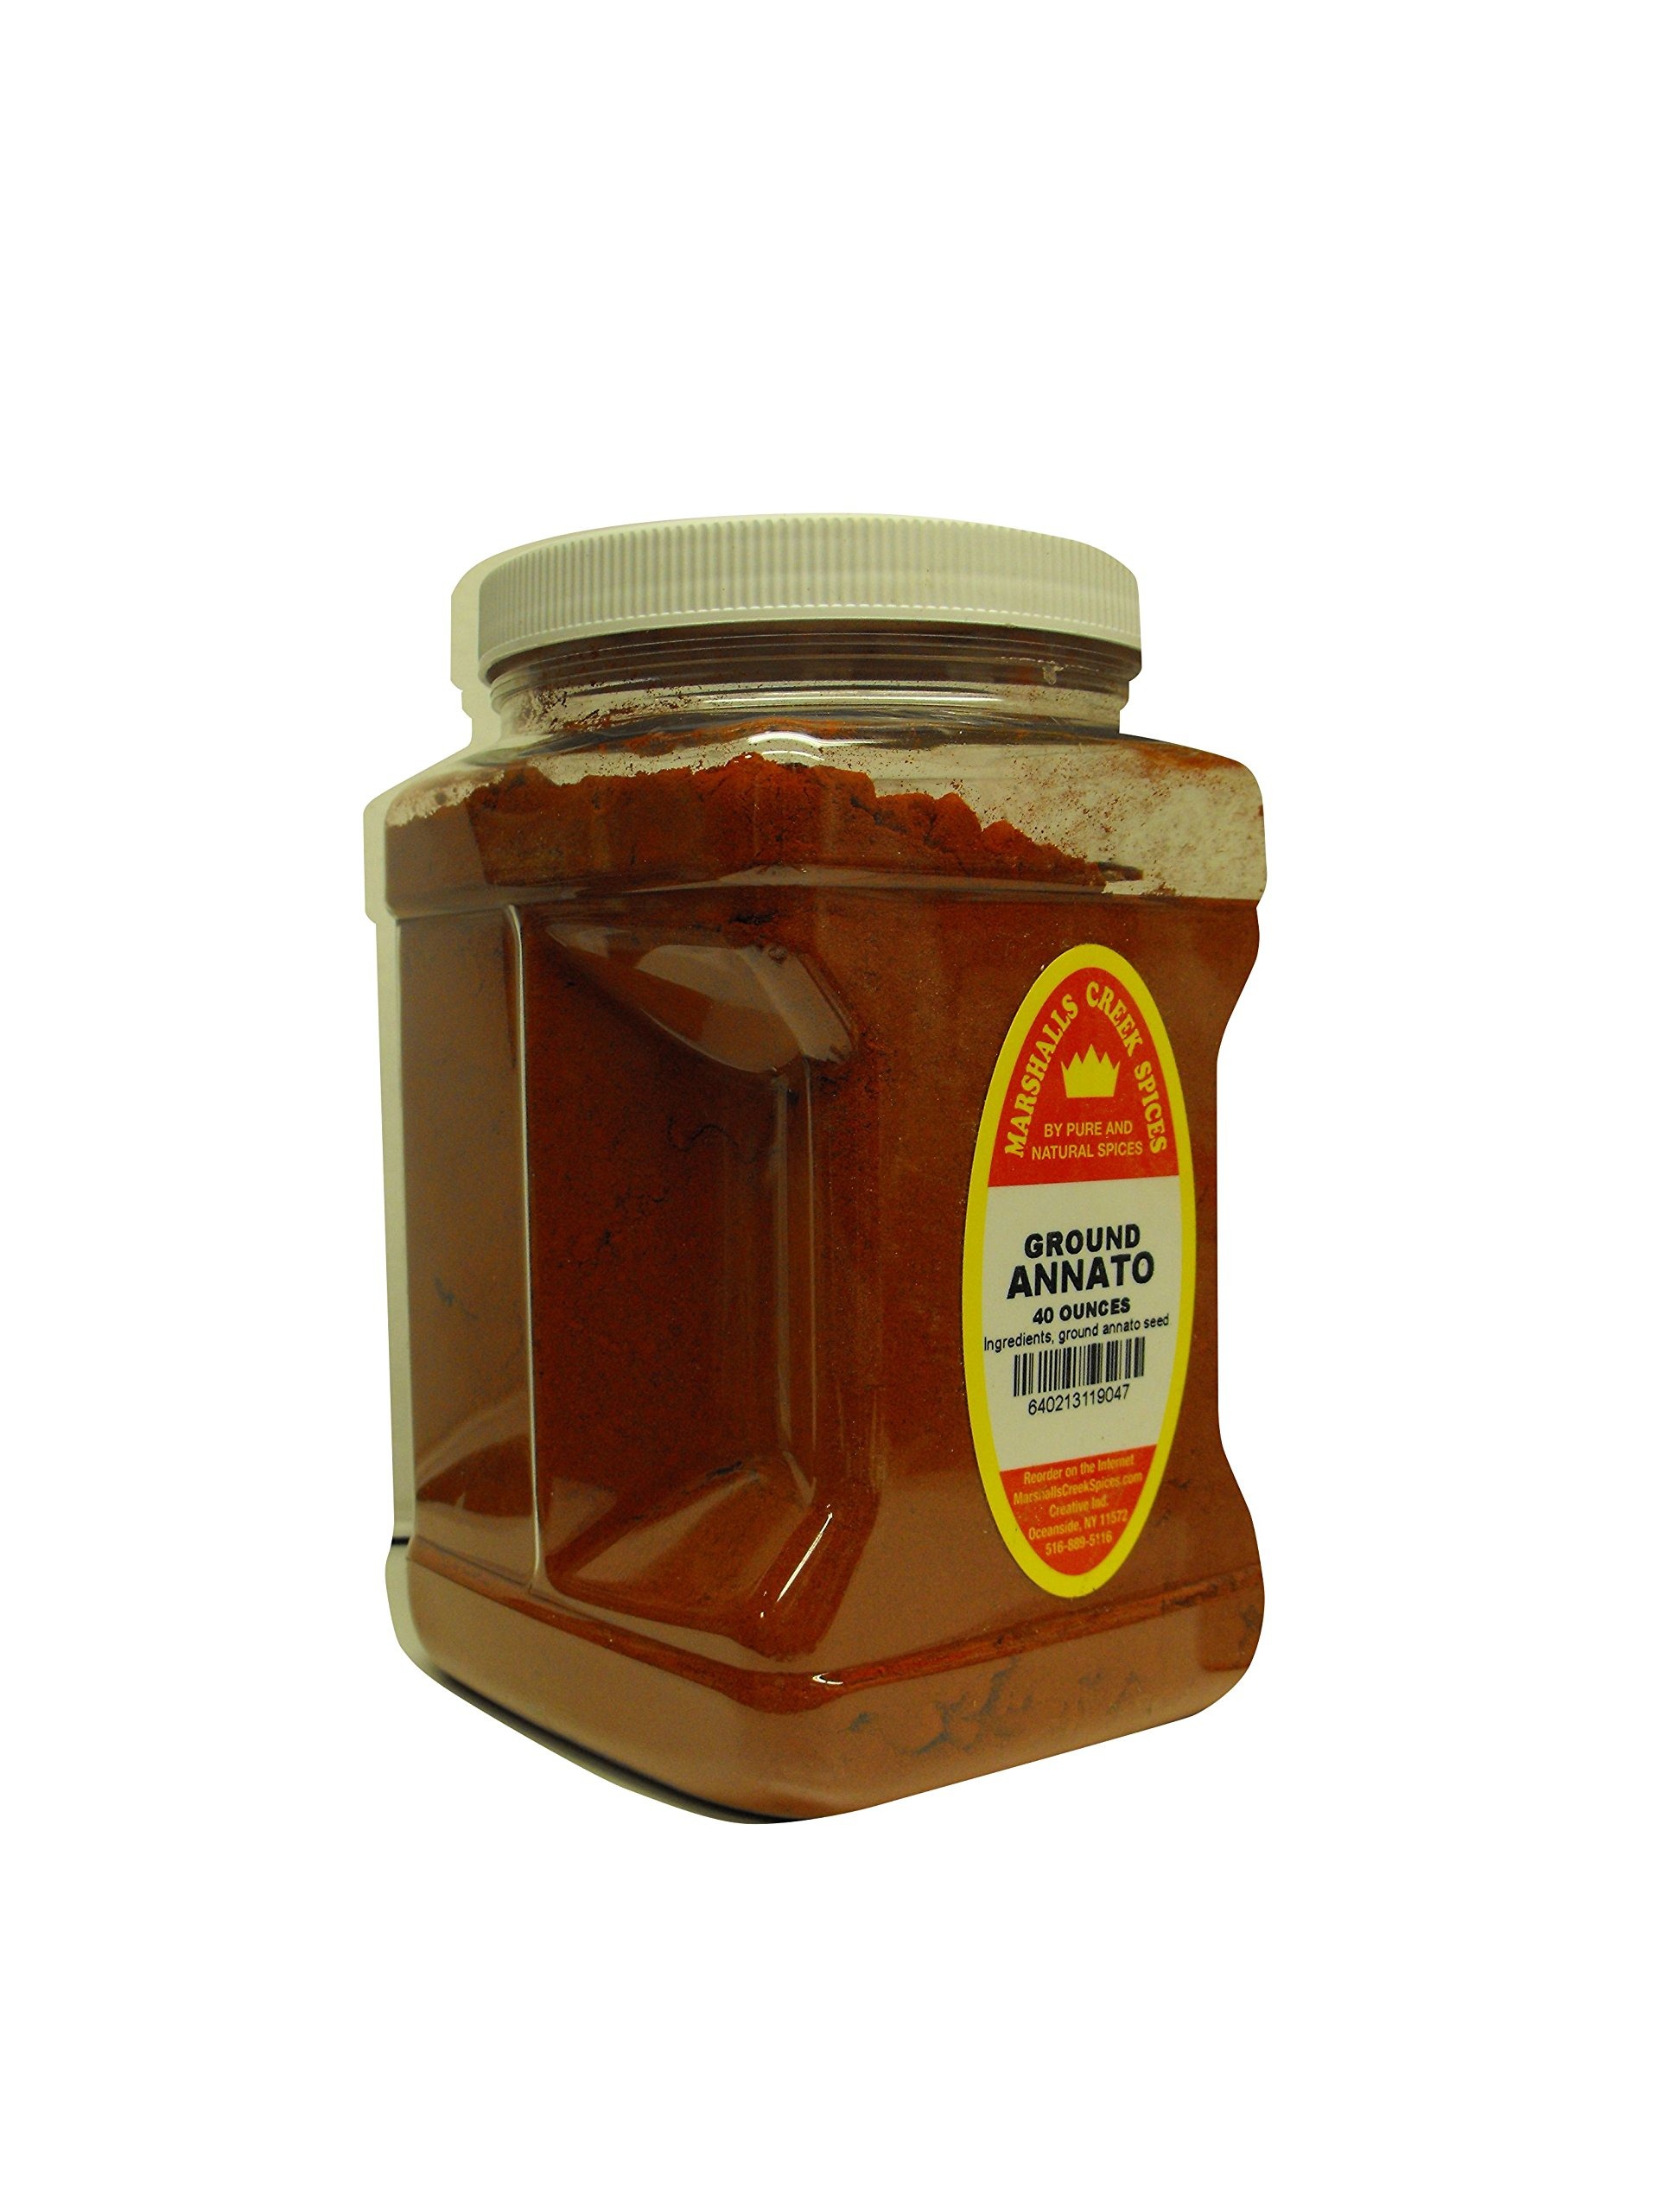
Item Name: Marshalls Creek Spices Family Size Seasoning, Annato Seed Ground, 40 Ounce …
Bullet Point 1: Marshalls Creek Spices buys in small quantities and packs weekly providing the freshest spices possible. Fresher spices means more flavor and a longer shelf life.
Bullet Point 2: No Fillers - No MSG
Bullet Point 3: All Natural & Kosher
Bullet Point 4: Flat Rate Shipping Per Order. No Limit
Product Description: Ingredients, Annato Seed Ground
Value: 40.0
Unit: Ounce

Price: 28.93